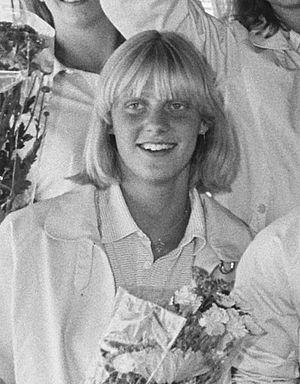
Jolanda de Rover, née le 10 octobre 1963 à Amstelveen, est une nageuse néerlandaise.